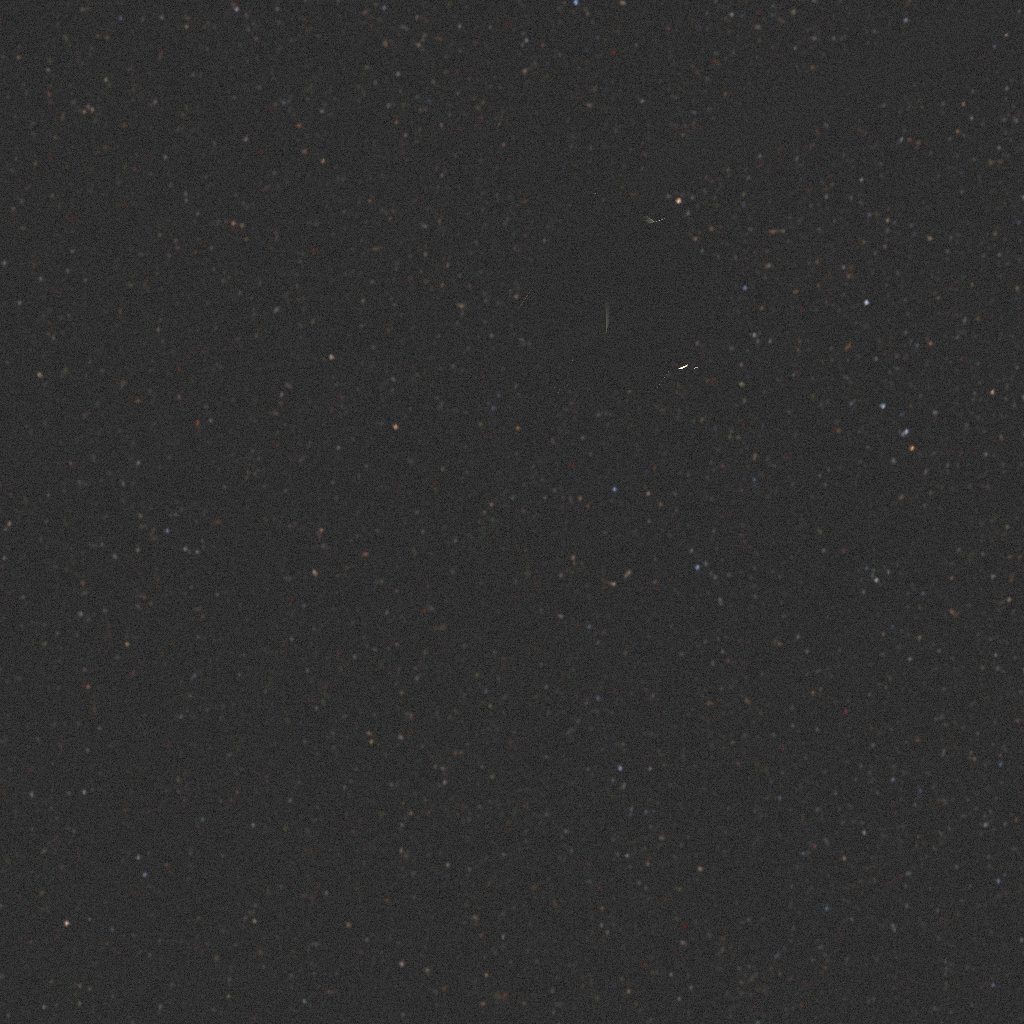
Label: earth_observation_sat_1